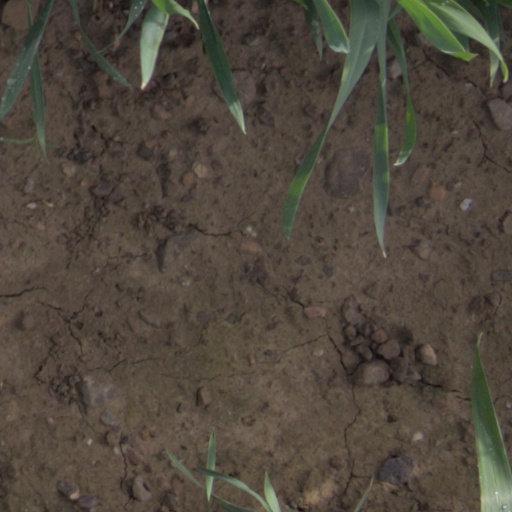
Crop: wheat